Black Forest

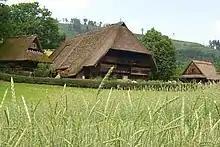
The "Vogtsbauernhof" (1612) of the Black Forest Open Air Museum in the Gutach valley

There are well known winter sports areas around the Feldberg, near Todtnau with its FIS downhill ski run of "Fahler Loch" and in Hinterzarten, a centre and talent forge for German ski jumpers. In the Northern Black Forest, the winter-sports areas are concentrated along the Black Forest High Road and on the ridge between the Murg and Enz rivers around Kaltenbronn.